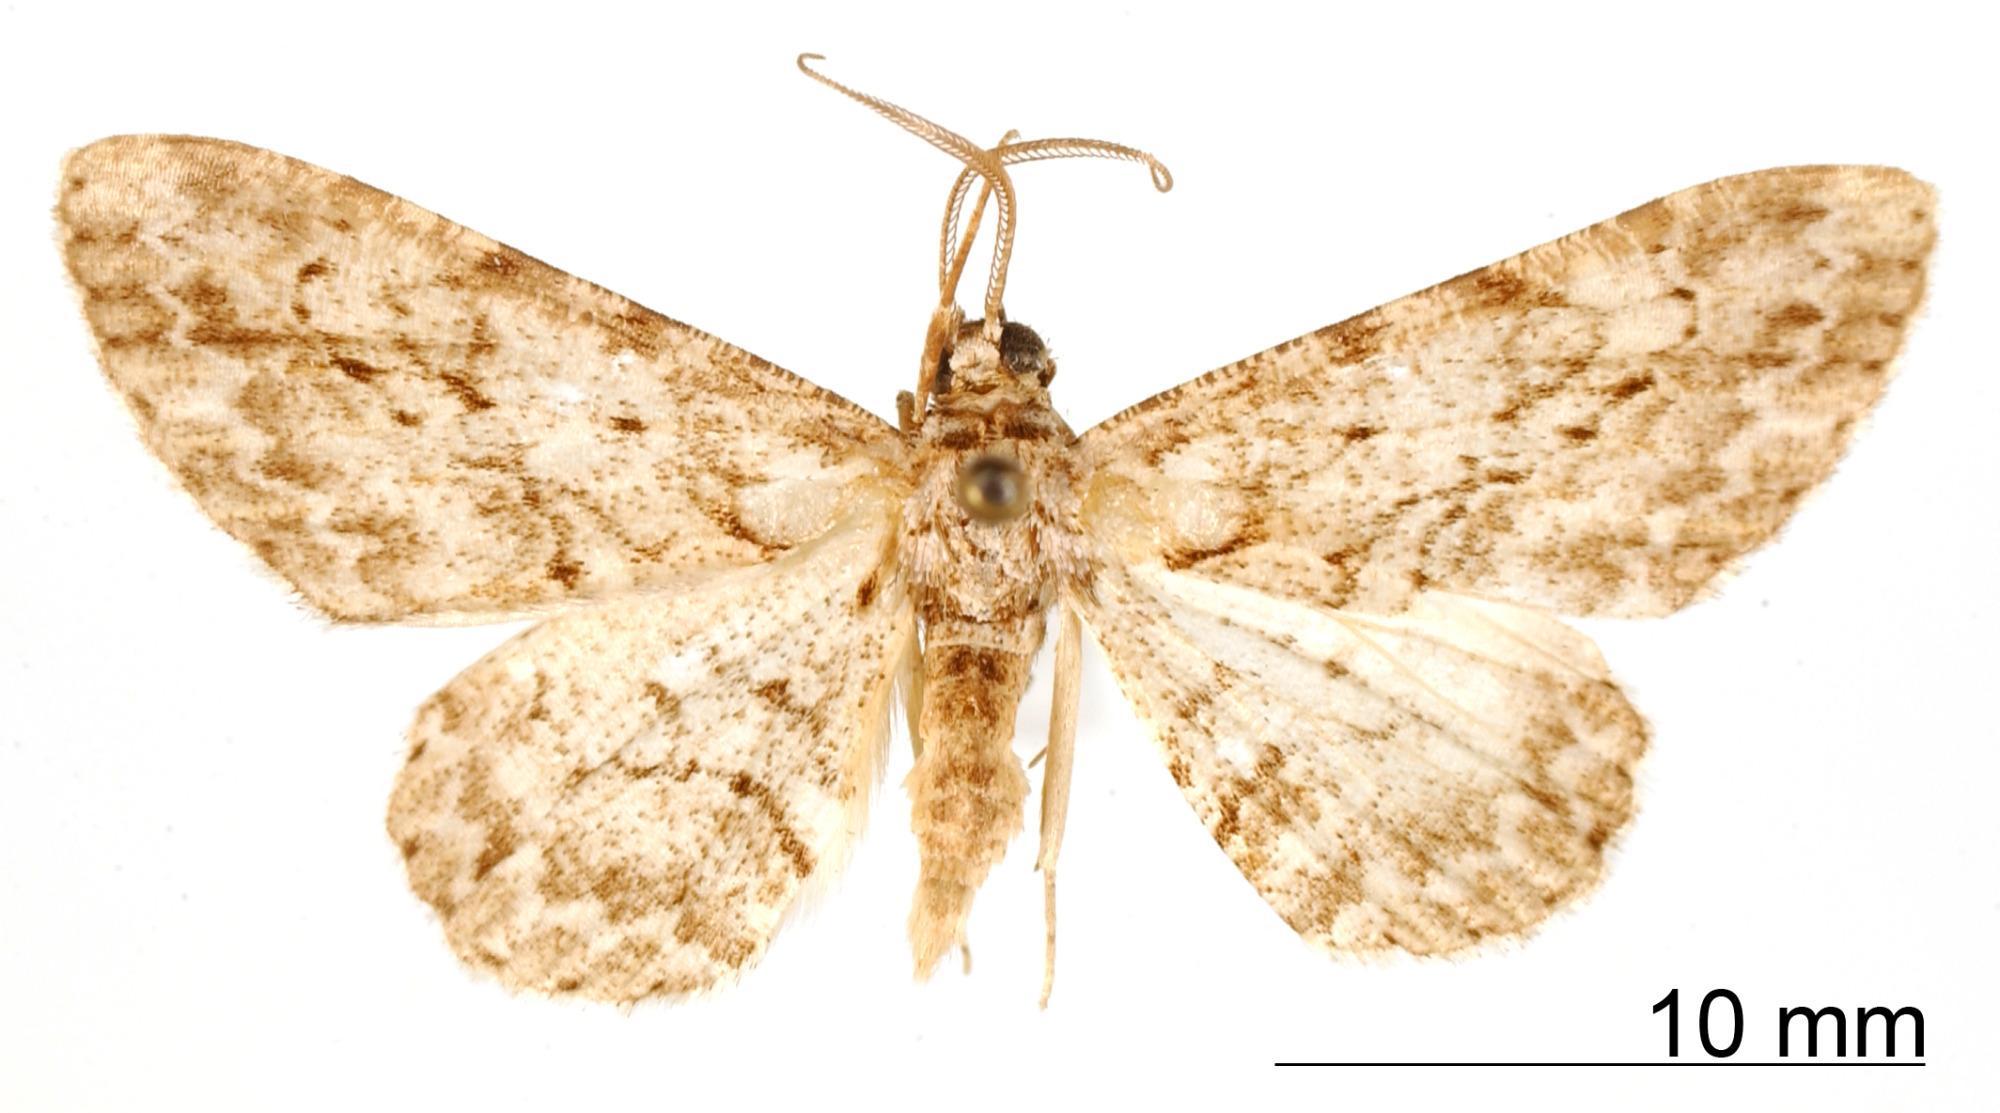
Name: Stenalcidia plexilinea
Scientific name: Stenalcidia plexilinea Dognin, 1909
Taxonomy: Animalia, Arthropoda, Insecta, Lepidoptera, Geometridae, Ennominae
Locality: St. Jean du Maroni, French Guiana, French Guiana